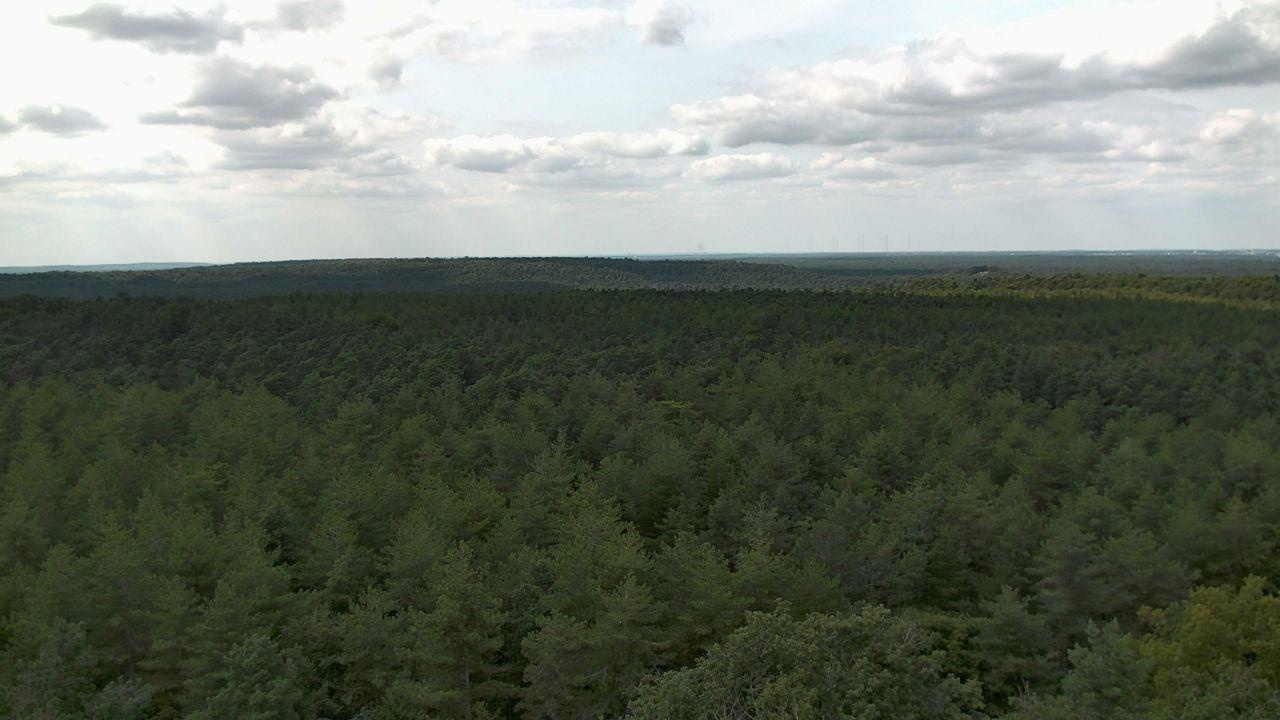
Fire: no
Smoke: yes